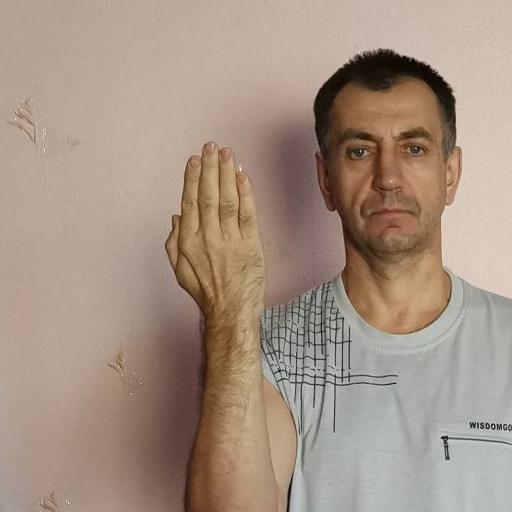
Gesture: stop_inverted